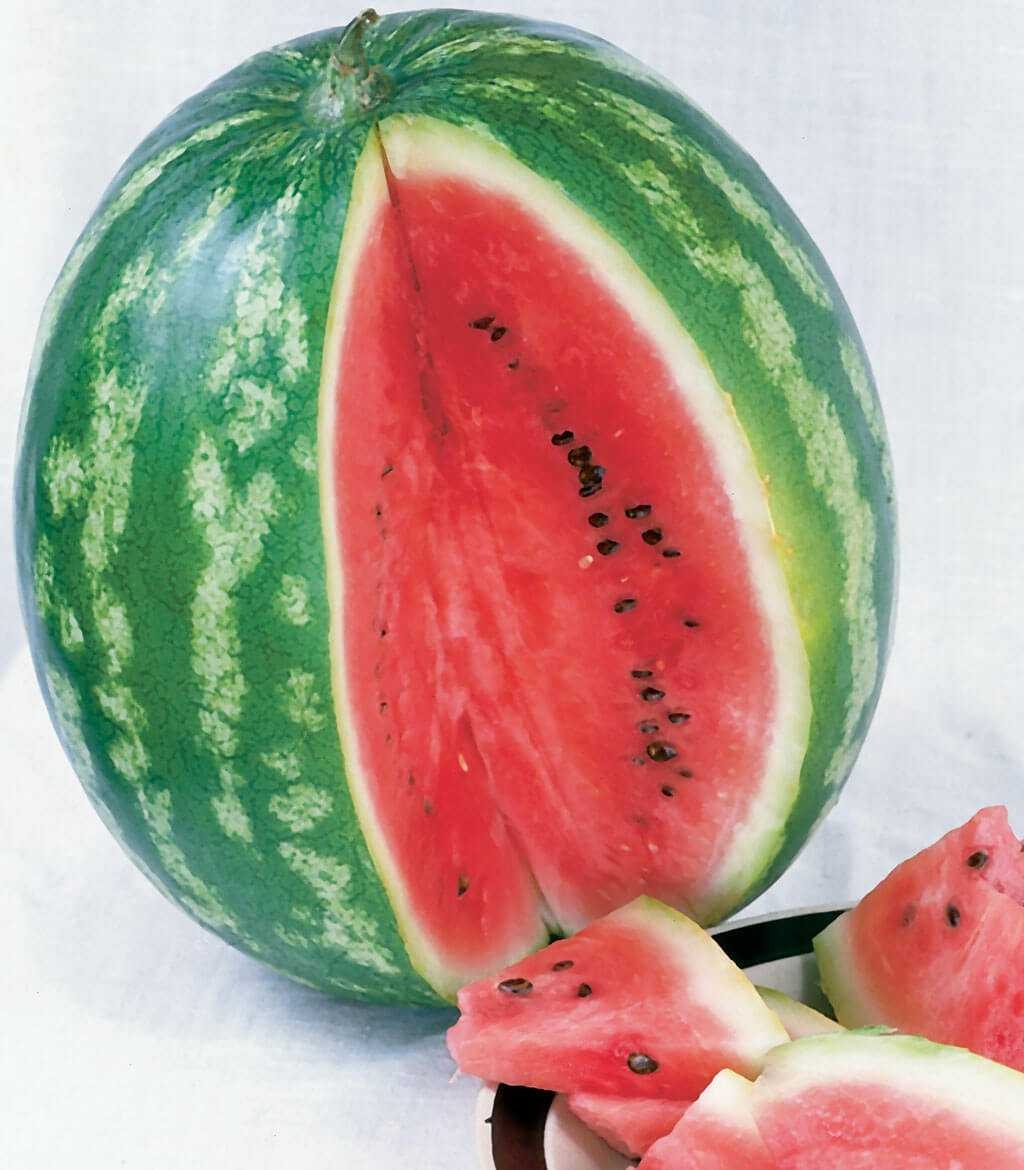
Label: Watermelon